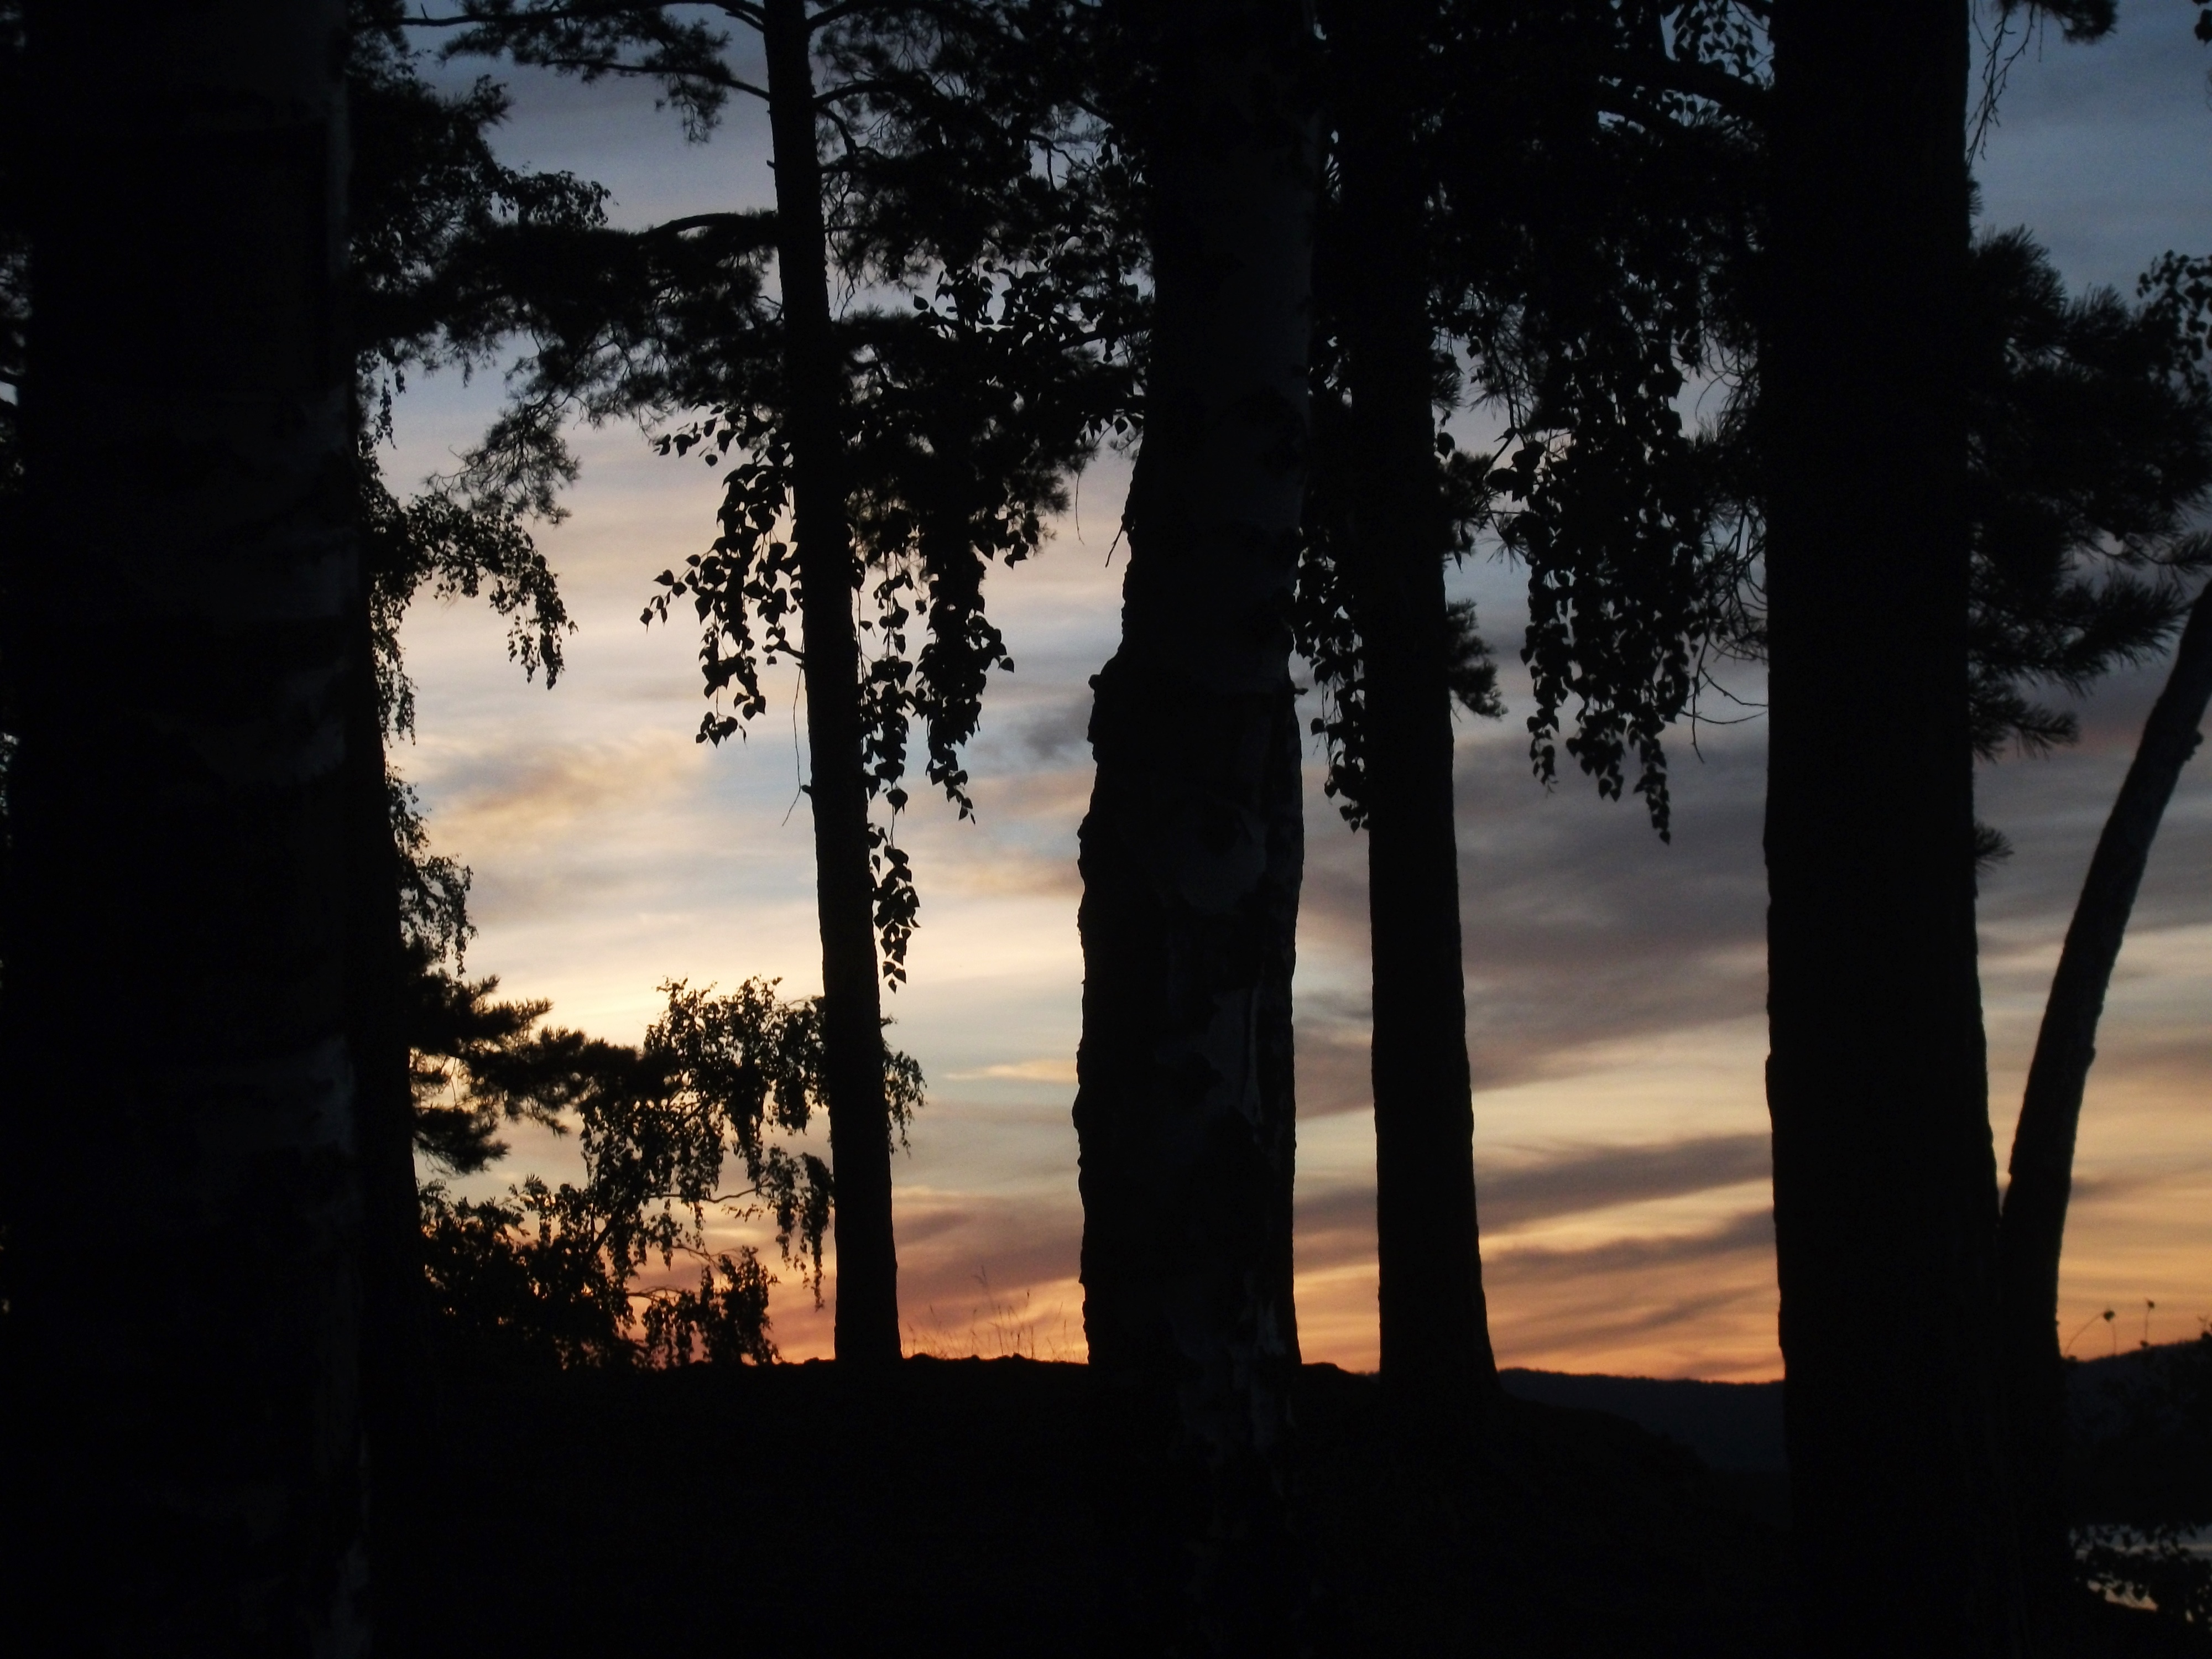
tree, nature, plant, sun, sunrise, sunset, sunlight, morning, dawn, atmosphere, dusk, evening, reflection, darkness, habitat, atmospheric phenomenon, woody plant